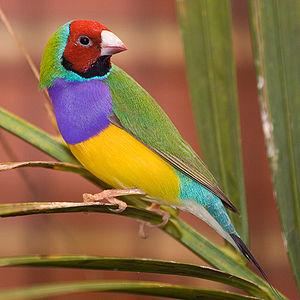
Le Diamant de Gould est une espèce de petit passereau appartenant à la famille des Estrildidae.
Ceci est une liste des oiseaux endémiques ou quasi-endémiques d'Australie.